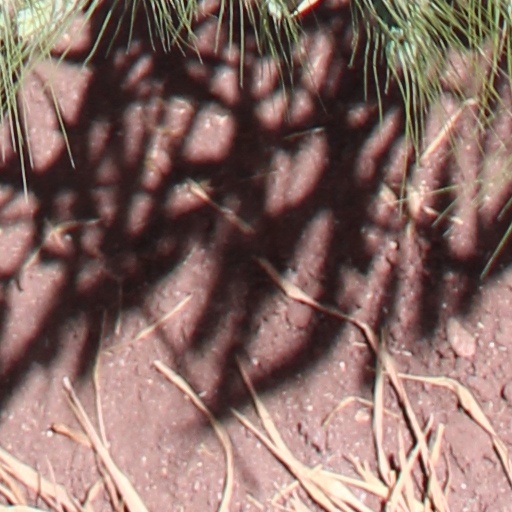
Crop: wheat